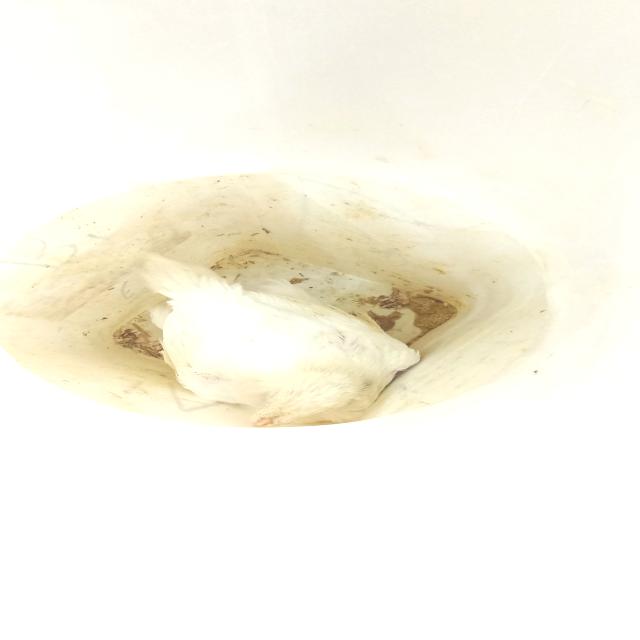
Weight: 1454 g